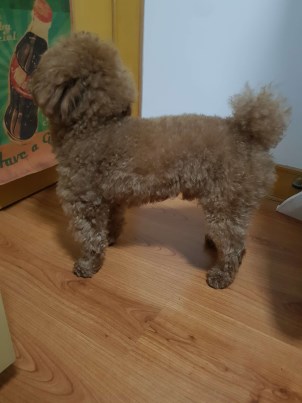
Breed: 7449-n000128-teddy